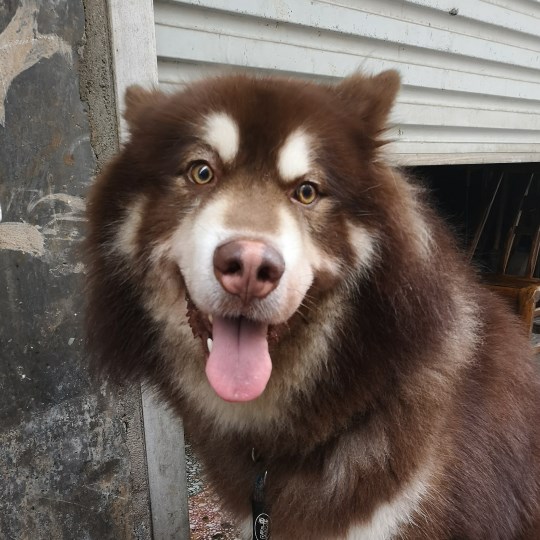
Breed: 1324-n000004-malamute